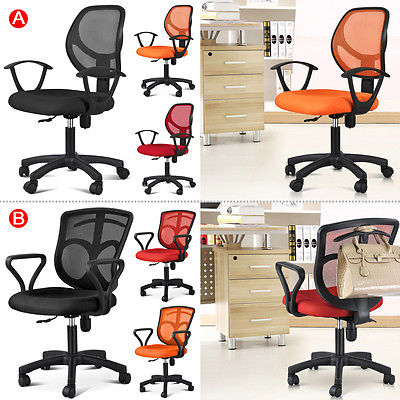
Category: chair